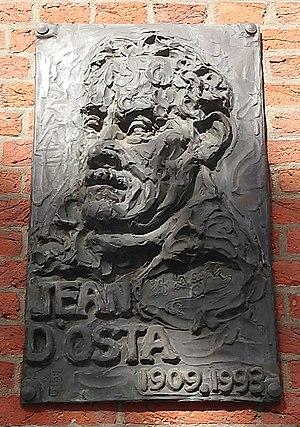
L’Athénée royal Victor Horta est un établissement d'enseignement fondamental et secondaire situé à Saint-Gilles et Forest. Fondé en 1880, il porte ce nom depuis 1996. L'école ne doit pas être confondue avec l'Athénée technique Victor Horta d'Evere.